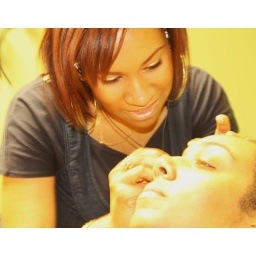
Lady in the blue dress